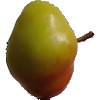
Label: Apple Red Yellow 2